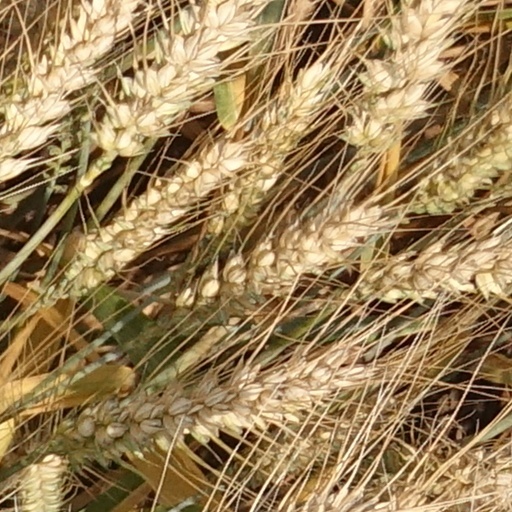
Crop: wheat